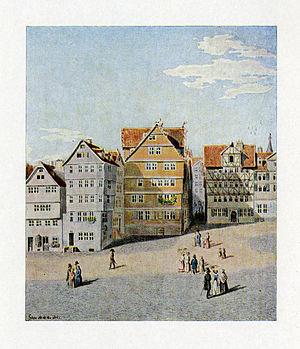
Ludwig Emil Grimm est un peintre allemand, graveur et professeur d'art. Il avait pour frères Jacob et Wilhelm Grimm, les célèbres frères Grimm, pour qui il a illustré des recueils de comtes.